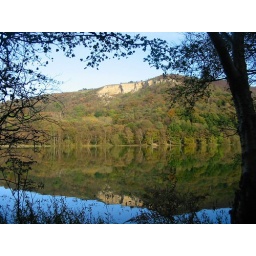
The trees and plants around Lake Gormire make natural frames for the views.